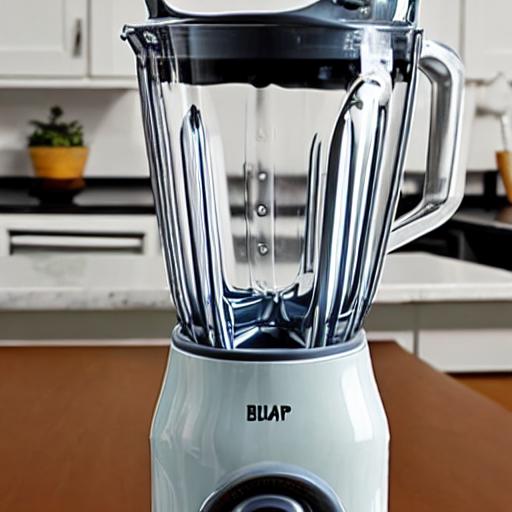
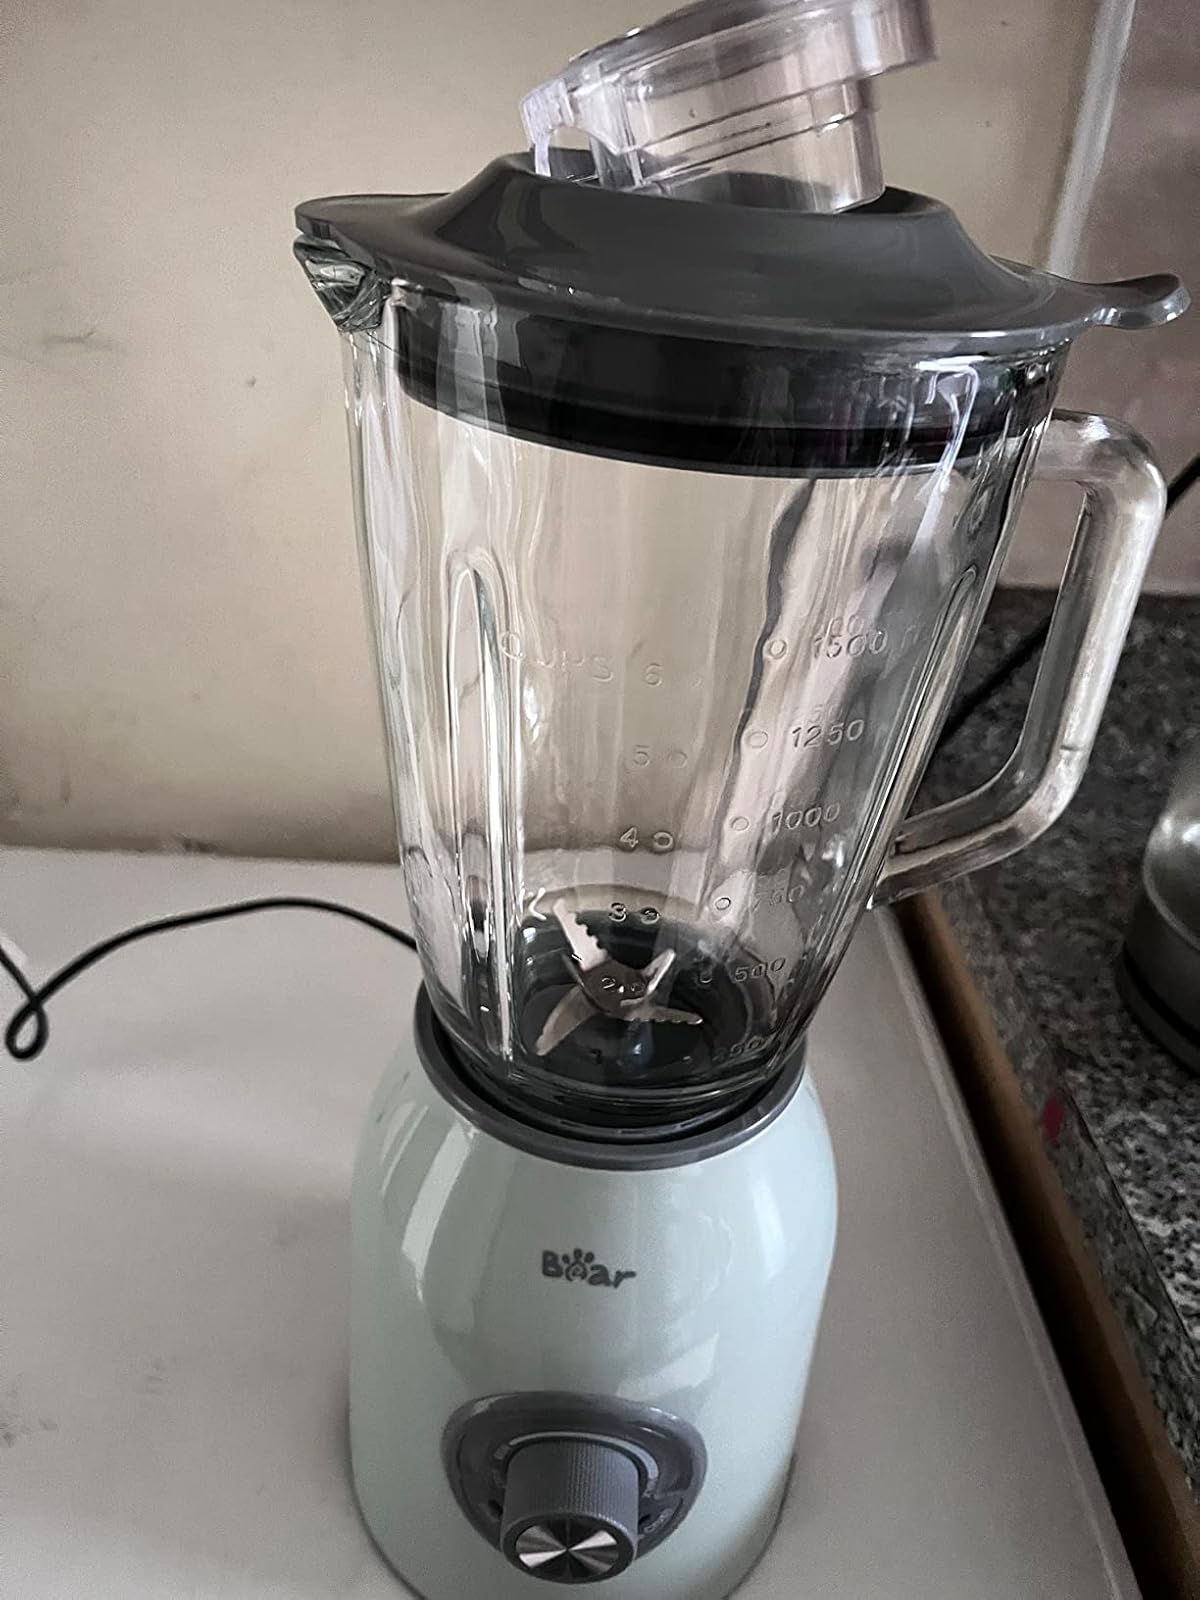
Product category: items_blender
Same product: no